Pierre Colliard

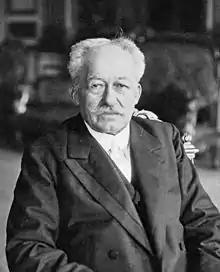
Pierre Colliard in 1917

Pierre Colliard (30 April 1852, Jons – 19 May 1925) was a French politician belonging to the Republican-Socialist Party. He was a member of the Chamber of Deputies from 1898 to 1919. He was Minister of Labour and Social Security provisions from 1917 to 1919.